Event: Nepal Earthquake
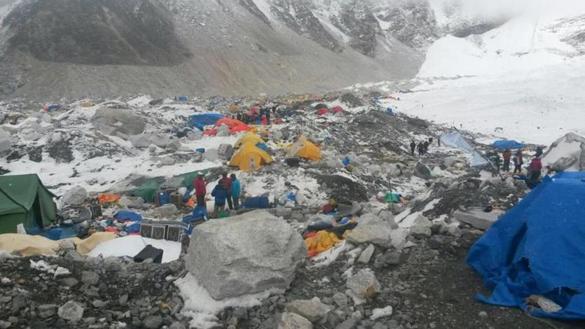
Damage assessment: damage